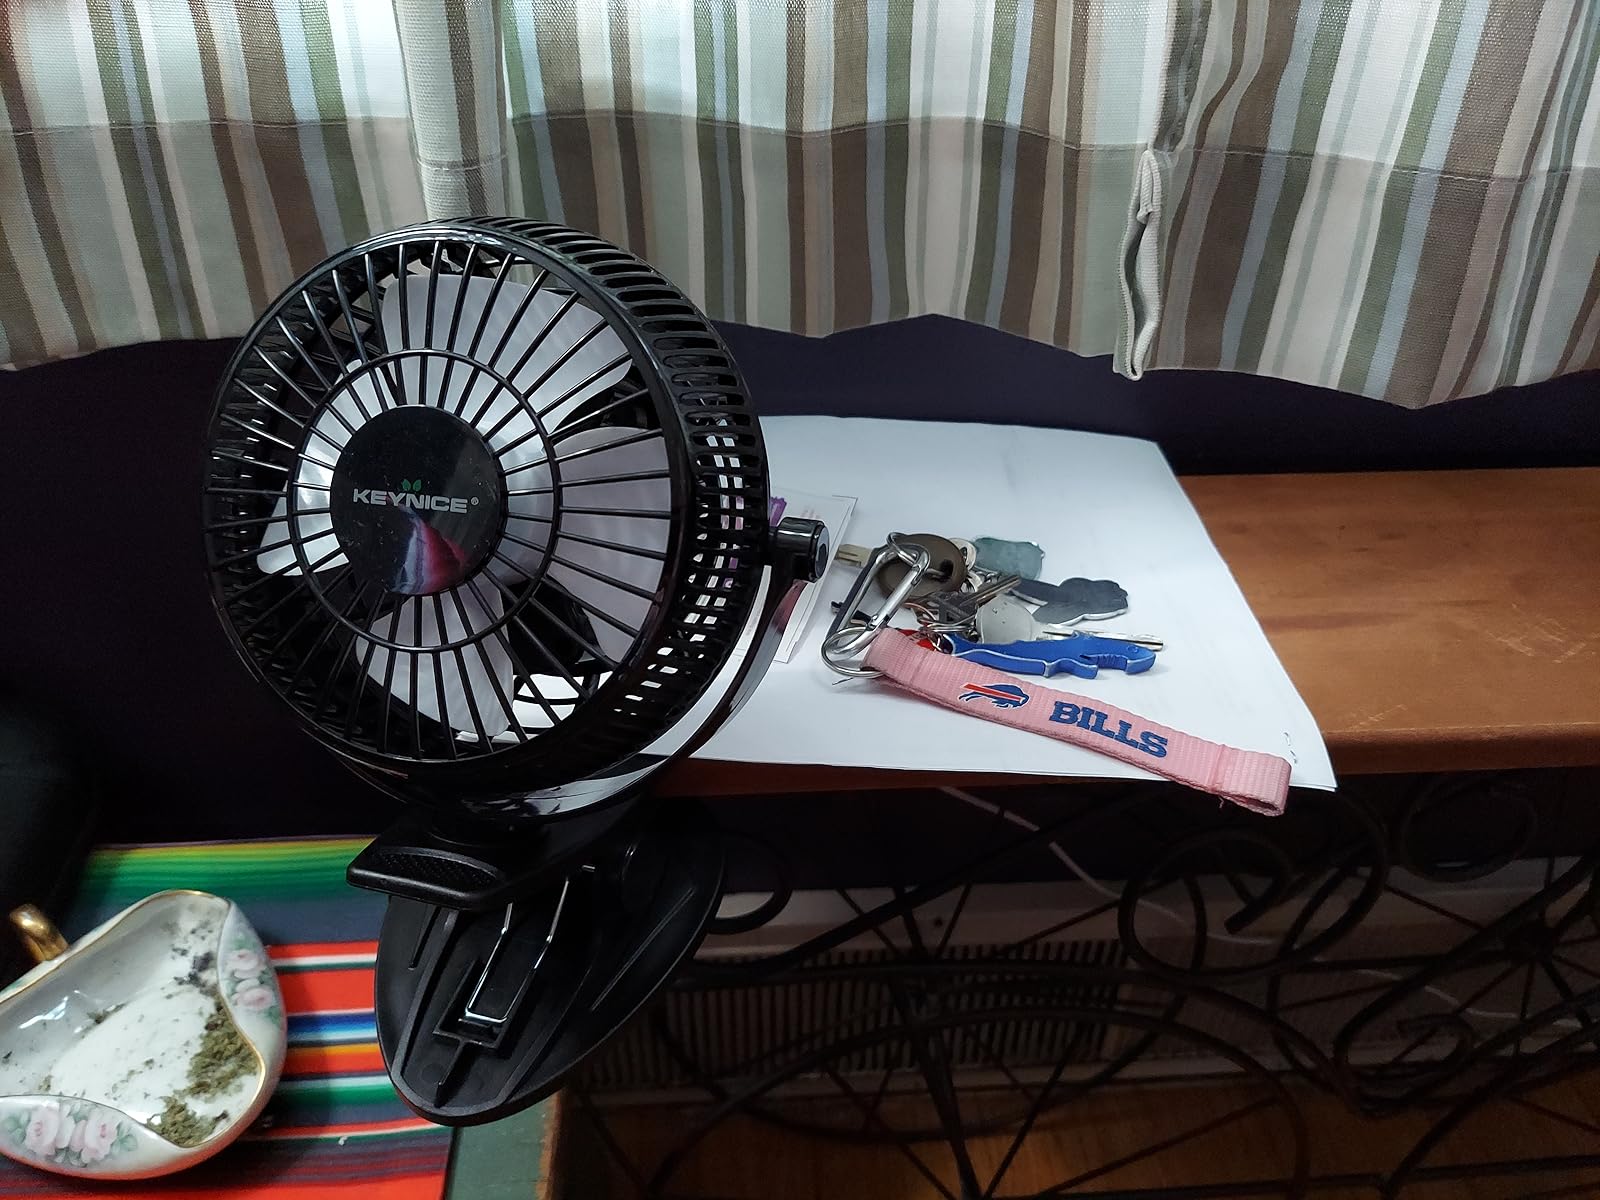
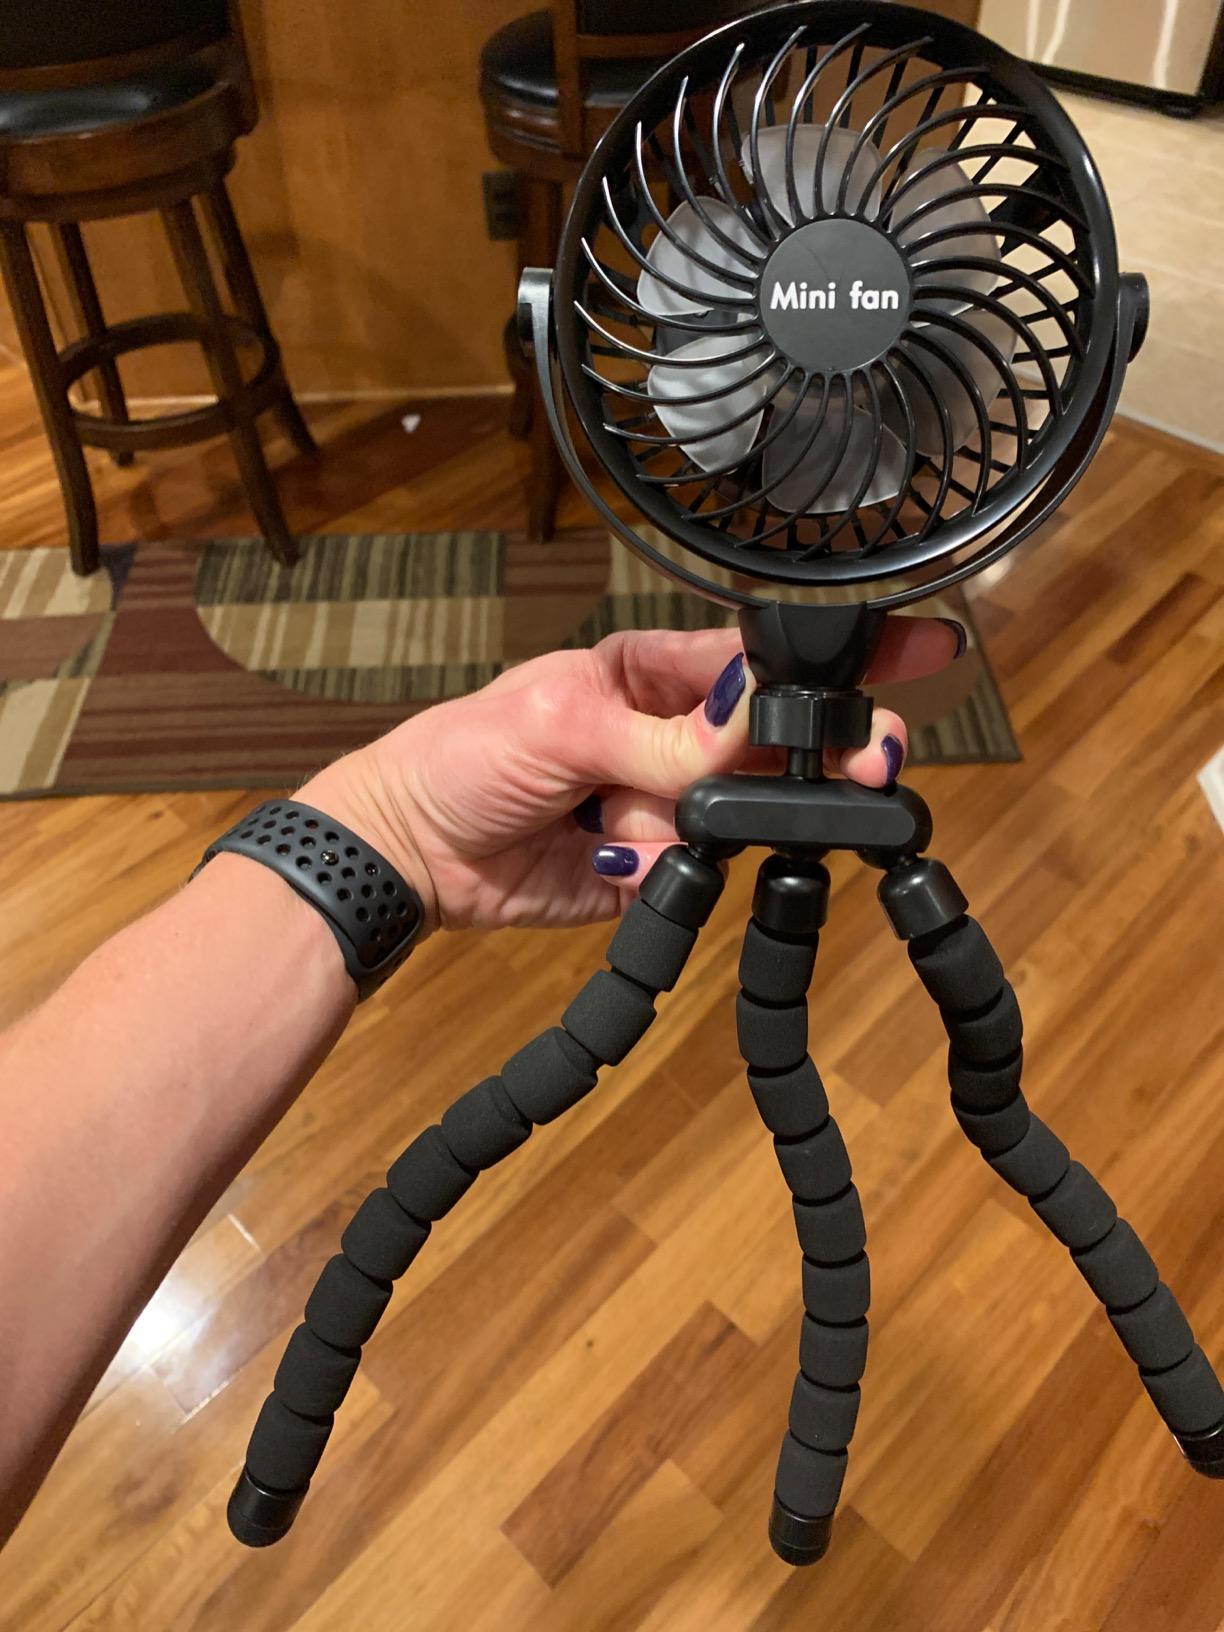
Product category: fan
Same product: no